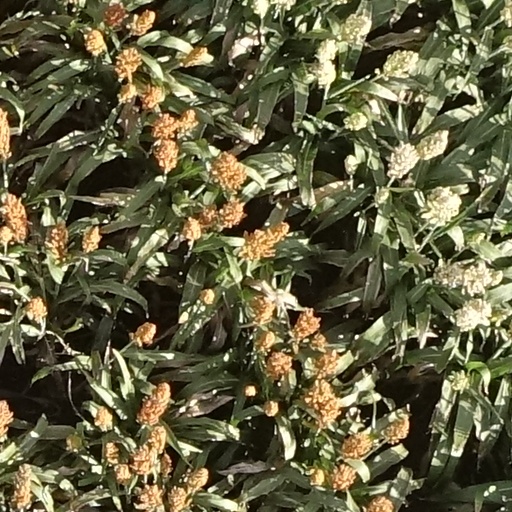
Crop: sorghum